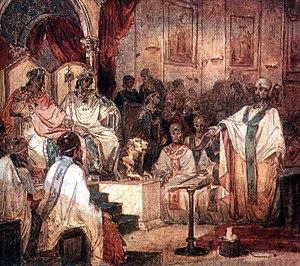
Le concile de Chalcédoine est le quatrième concile œcuménique du christianisme. Il a eu lieu du 8 octobre au 1ᵉʳ novembre 451 dans l'église Sainte-Euphémie de la ville homonyme, située aujourd'hui à Istanbul.
Léon Iᵉʳ le Grand fut pape de 440 à 461.